Lions in Winter

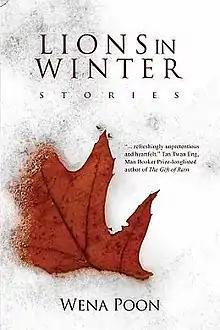
First edition

Lions in Winter is the debut collection of short stories by Singapore-born, United States-based writer Wena Poon. The book was first published in 2007 by MPH Group Publishing.